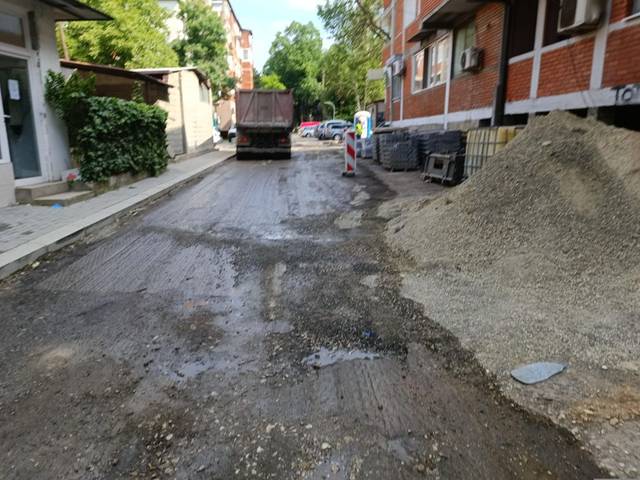
Region: Serbia
Coordinates: 42.019, 21.44